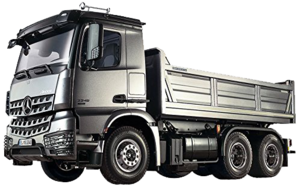
Reproduction du camion benne Tamiya
Les camions radiocommandés sont des modèles réduits de véritables camions pilotés à distance via une radiocommande.